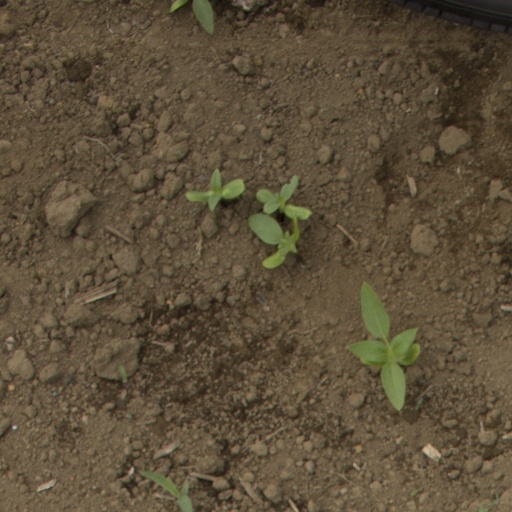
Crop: Jerusalem artichoke